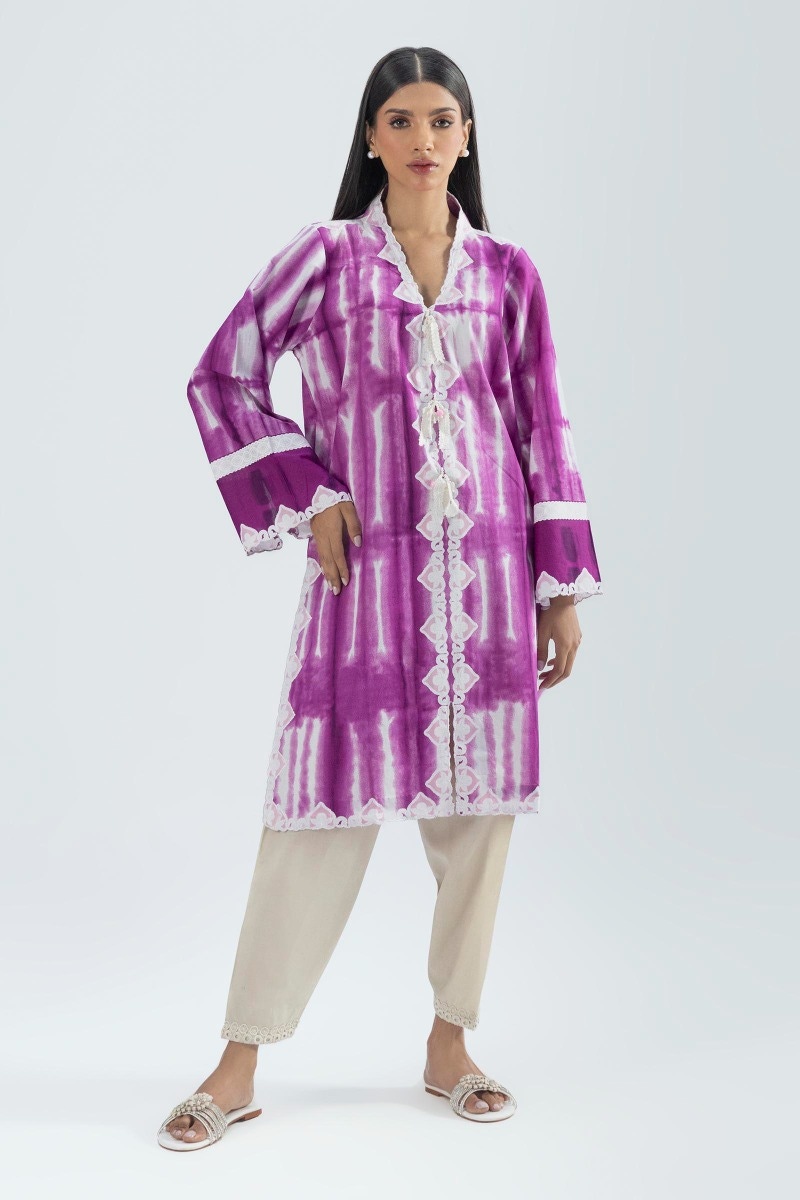
purple kashif tie dye kurt